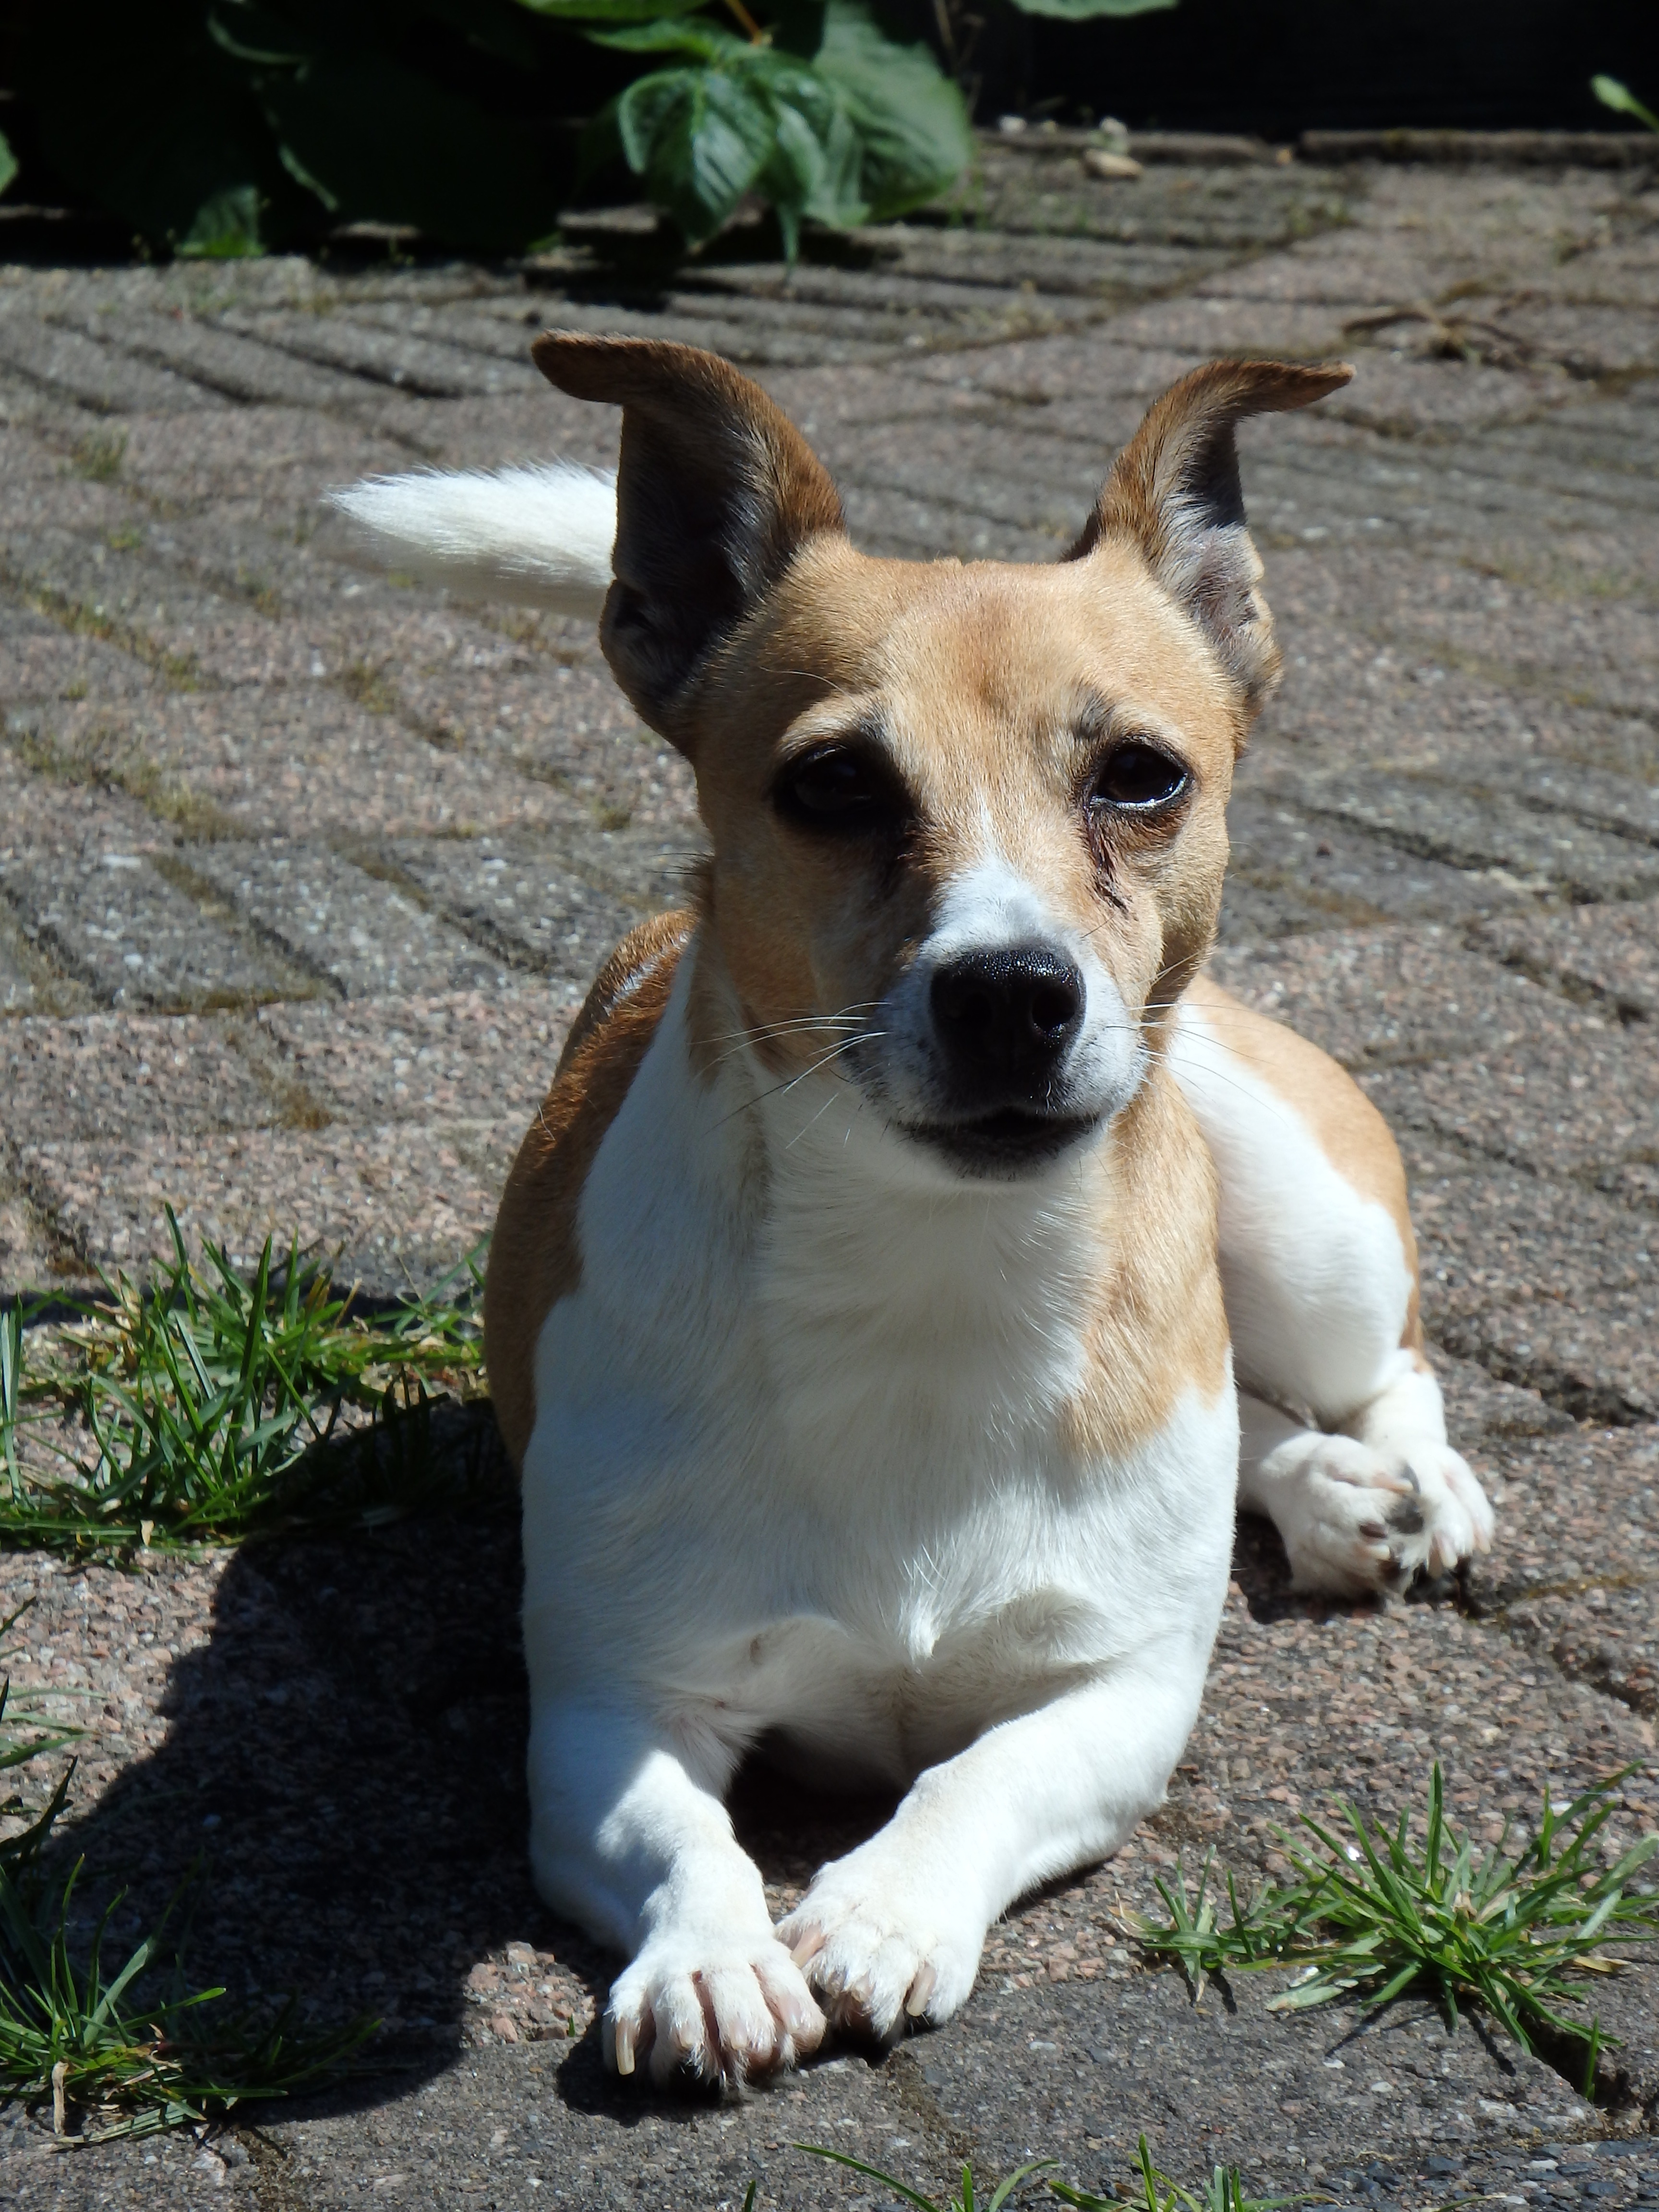
air, puppy, dog, love, pet, shadow, mammal, garden, hound, family, dogs, netherlands, background, legs, animals, vertebrate, reception, dog breed, terrier, asylum, doggy, jack russell, race radio, jack russell terrier, street dog, kluif, asylum doggy, dog like mammal, carnivoran, animal sports, russell terrier